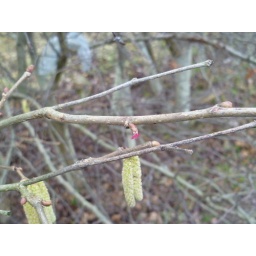
Hazel in flower showing the male Catkins that produce the pollen and the very small female flower,that once pollinated will produce the Hazel nut.